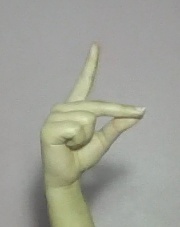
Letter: ta